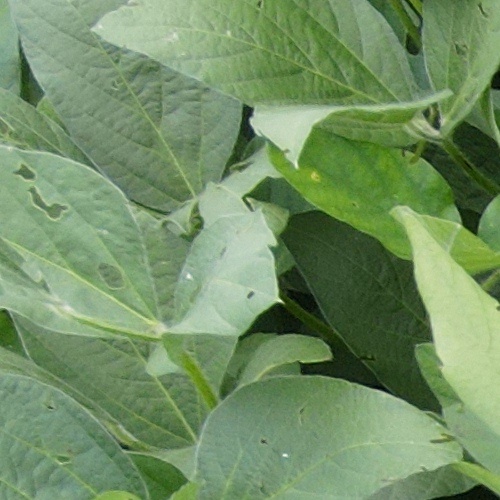
Label: Caterpillar